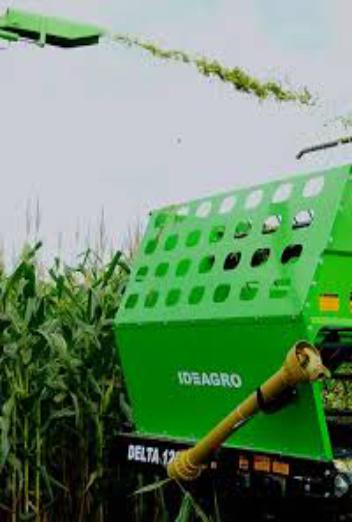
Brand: ideagro
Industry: Transportation